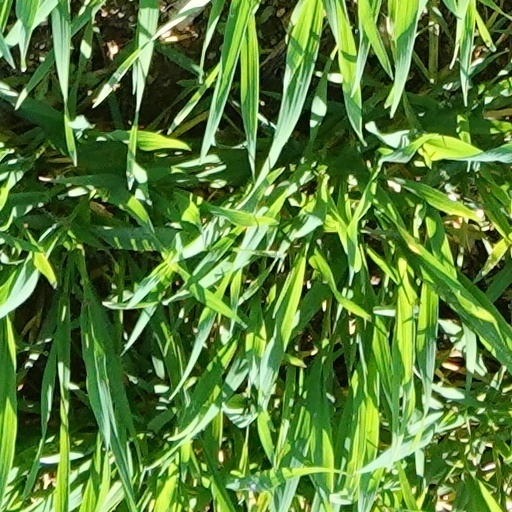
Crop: wheat